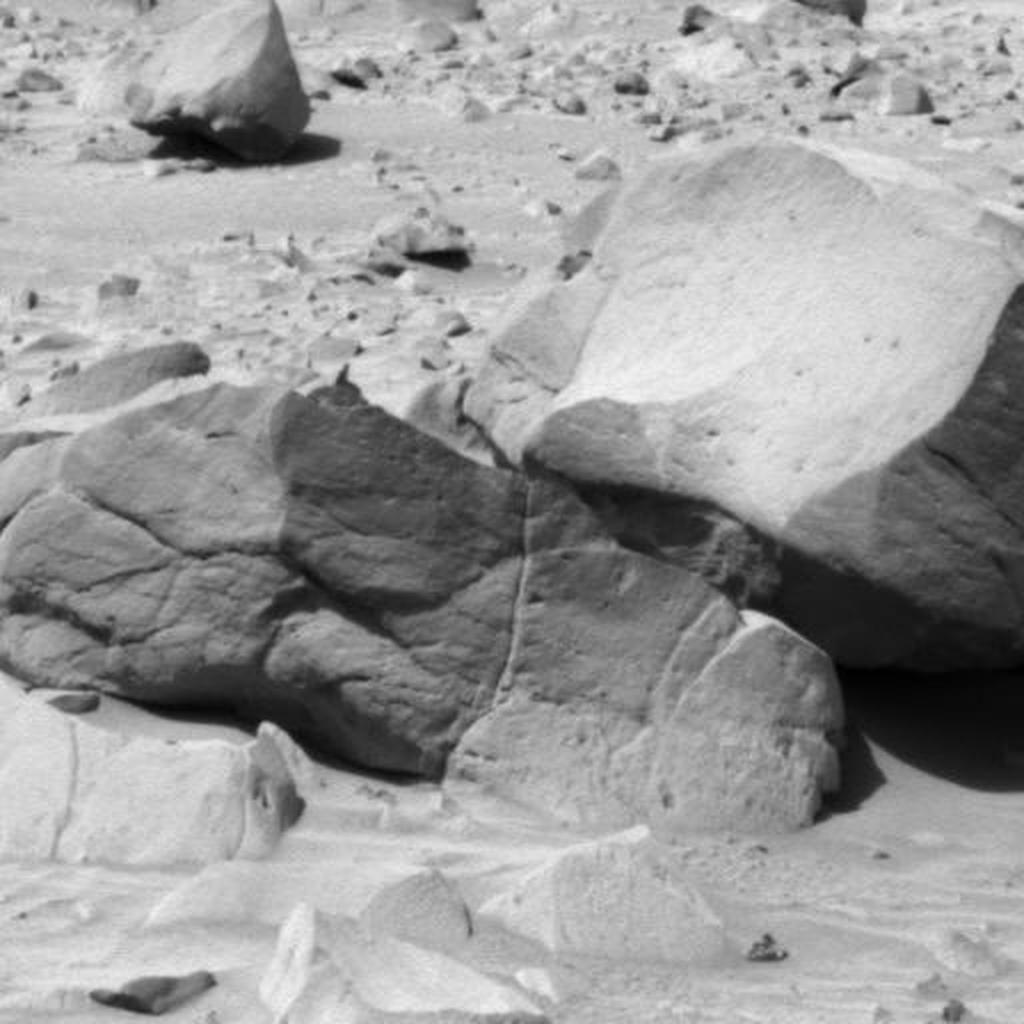
Surface features visible: Rock Outcrops, Float Rocks, Clasts, Dunes/Ripples, Rock (Linear Features), Soil, Nearby Surface